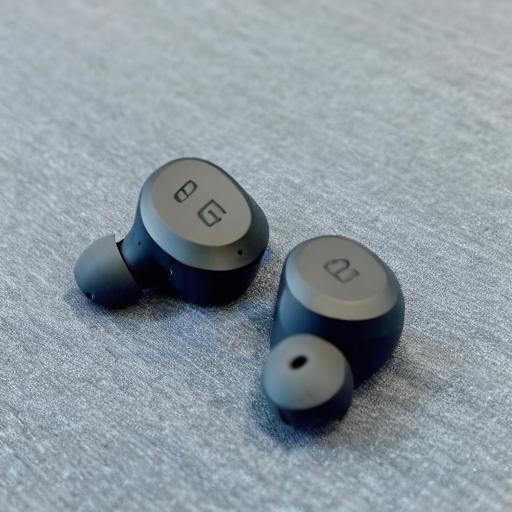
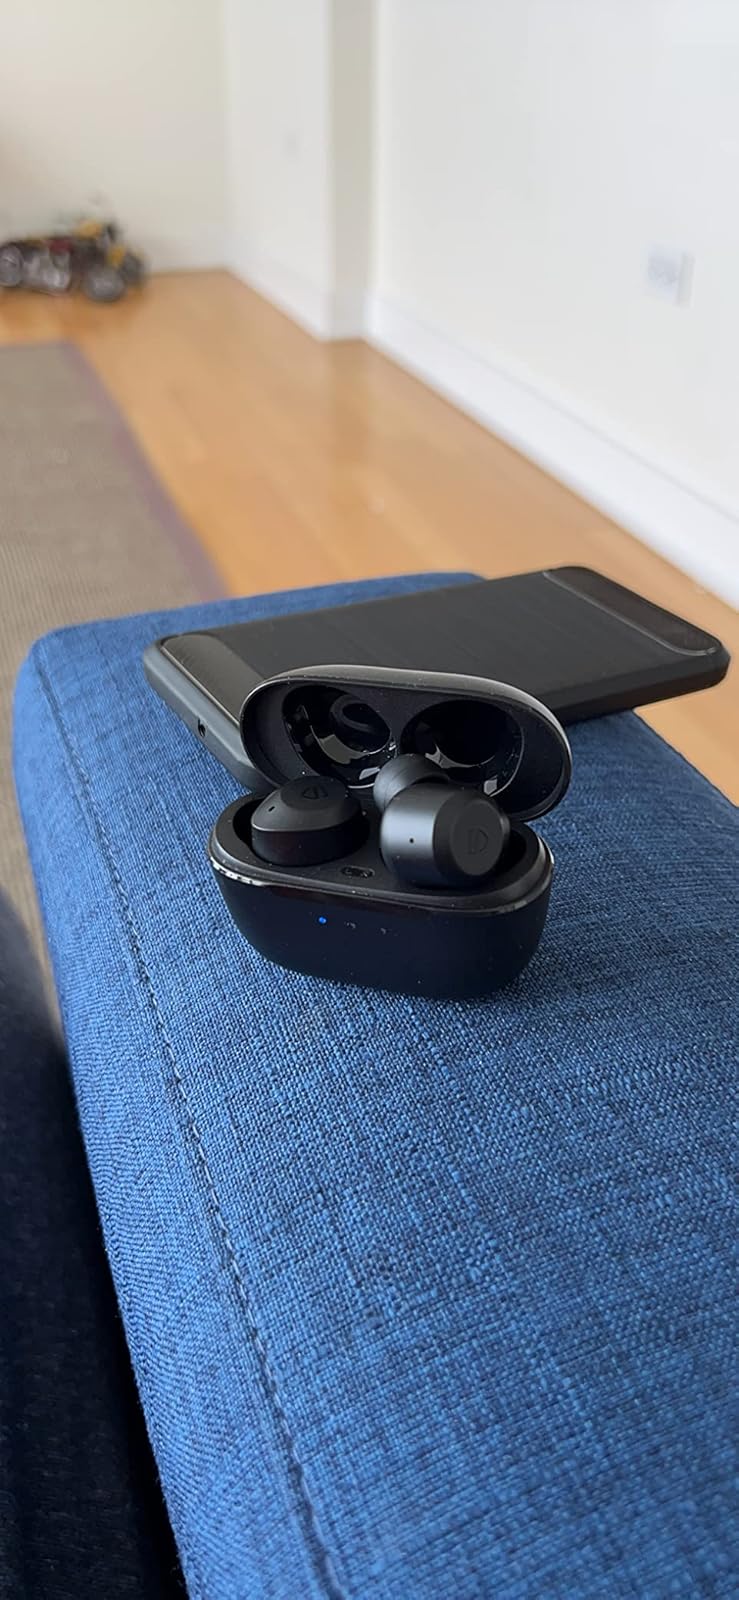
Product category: earbuds
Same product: no